Answer in natural language. Considering the relative positions, where is stone countertop with respect to white rectangular dining table? Choose between the following options: above or below
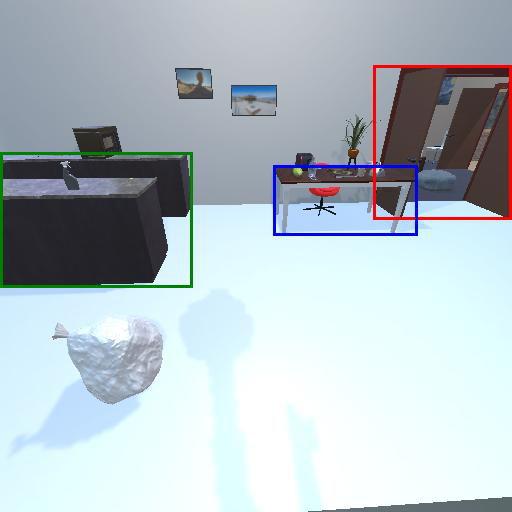
<answer>below</answer>